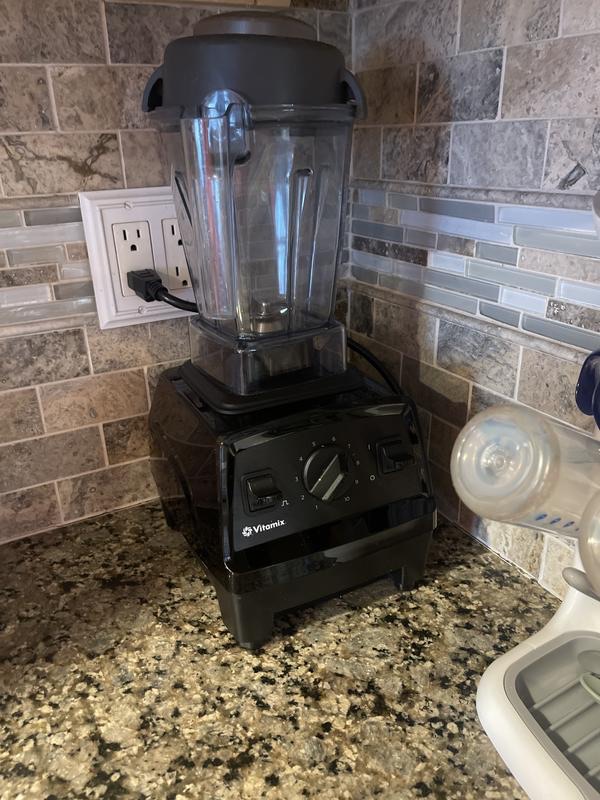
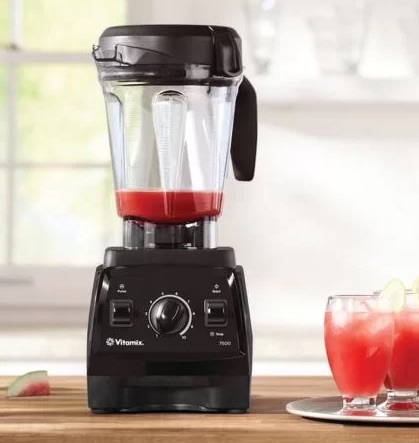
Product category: items_blender
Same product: yes